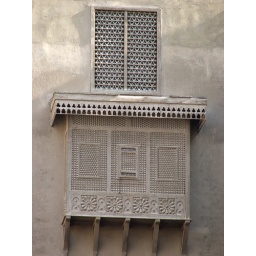
Egypt: Decorative window screen by entrance to Ibn Tulun Mosque